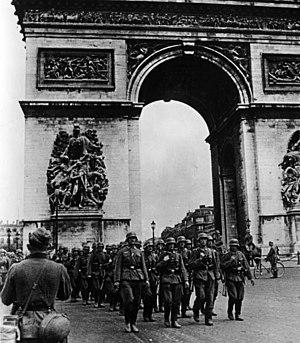
L'histoire de France commence avec les premières occupations humaines du territoire correspondant au pays actuel. Aux groupes présents depuis le Paléolithique et le Néolithique, sont venues s'ajouter, à l'Âge du bronze et à l'Âge du fer, des vagues successives de Celtes, puis au IIIᵉ siècle de peuples germains et au IXᵉ siècle de scandinaves appelés Normands.
L'histoire de l'Armée de terre française débute dans les dernières phases de la guerre de Cent Ans avec la création de ses premières unités permanentes. Elle prend rapidement de l'importance et occupe régulièrement, au cours des siècles qui suivent, le premier rang européen.
La bataille de France ou campagne de France est l'invasion des Pays-Bas, de la Belgique, du Luxembourg et de la France, par les forces du Troisième Reich, pendant la Seconde Guerre mondiale. L'offensive débute le 10 mai 1940, mettant fin à la « drôle de guerre ». Après la percée allemande de Sedan et une succession de reculs des armées britannique, française et belge, ponctuées par les batailles de la Dyle, de Gembloux, de Hannut, de la Lys et de Dunkerque, elle se termine par la retraite des troupes britanniques et la demande d'armistice du gouvernement français, qui est signé le 22 juin, les militaires ayant refusé la capitulation.